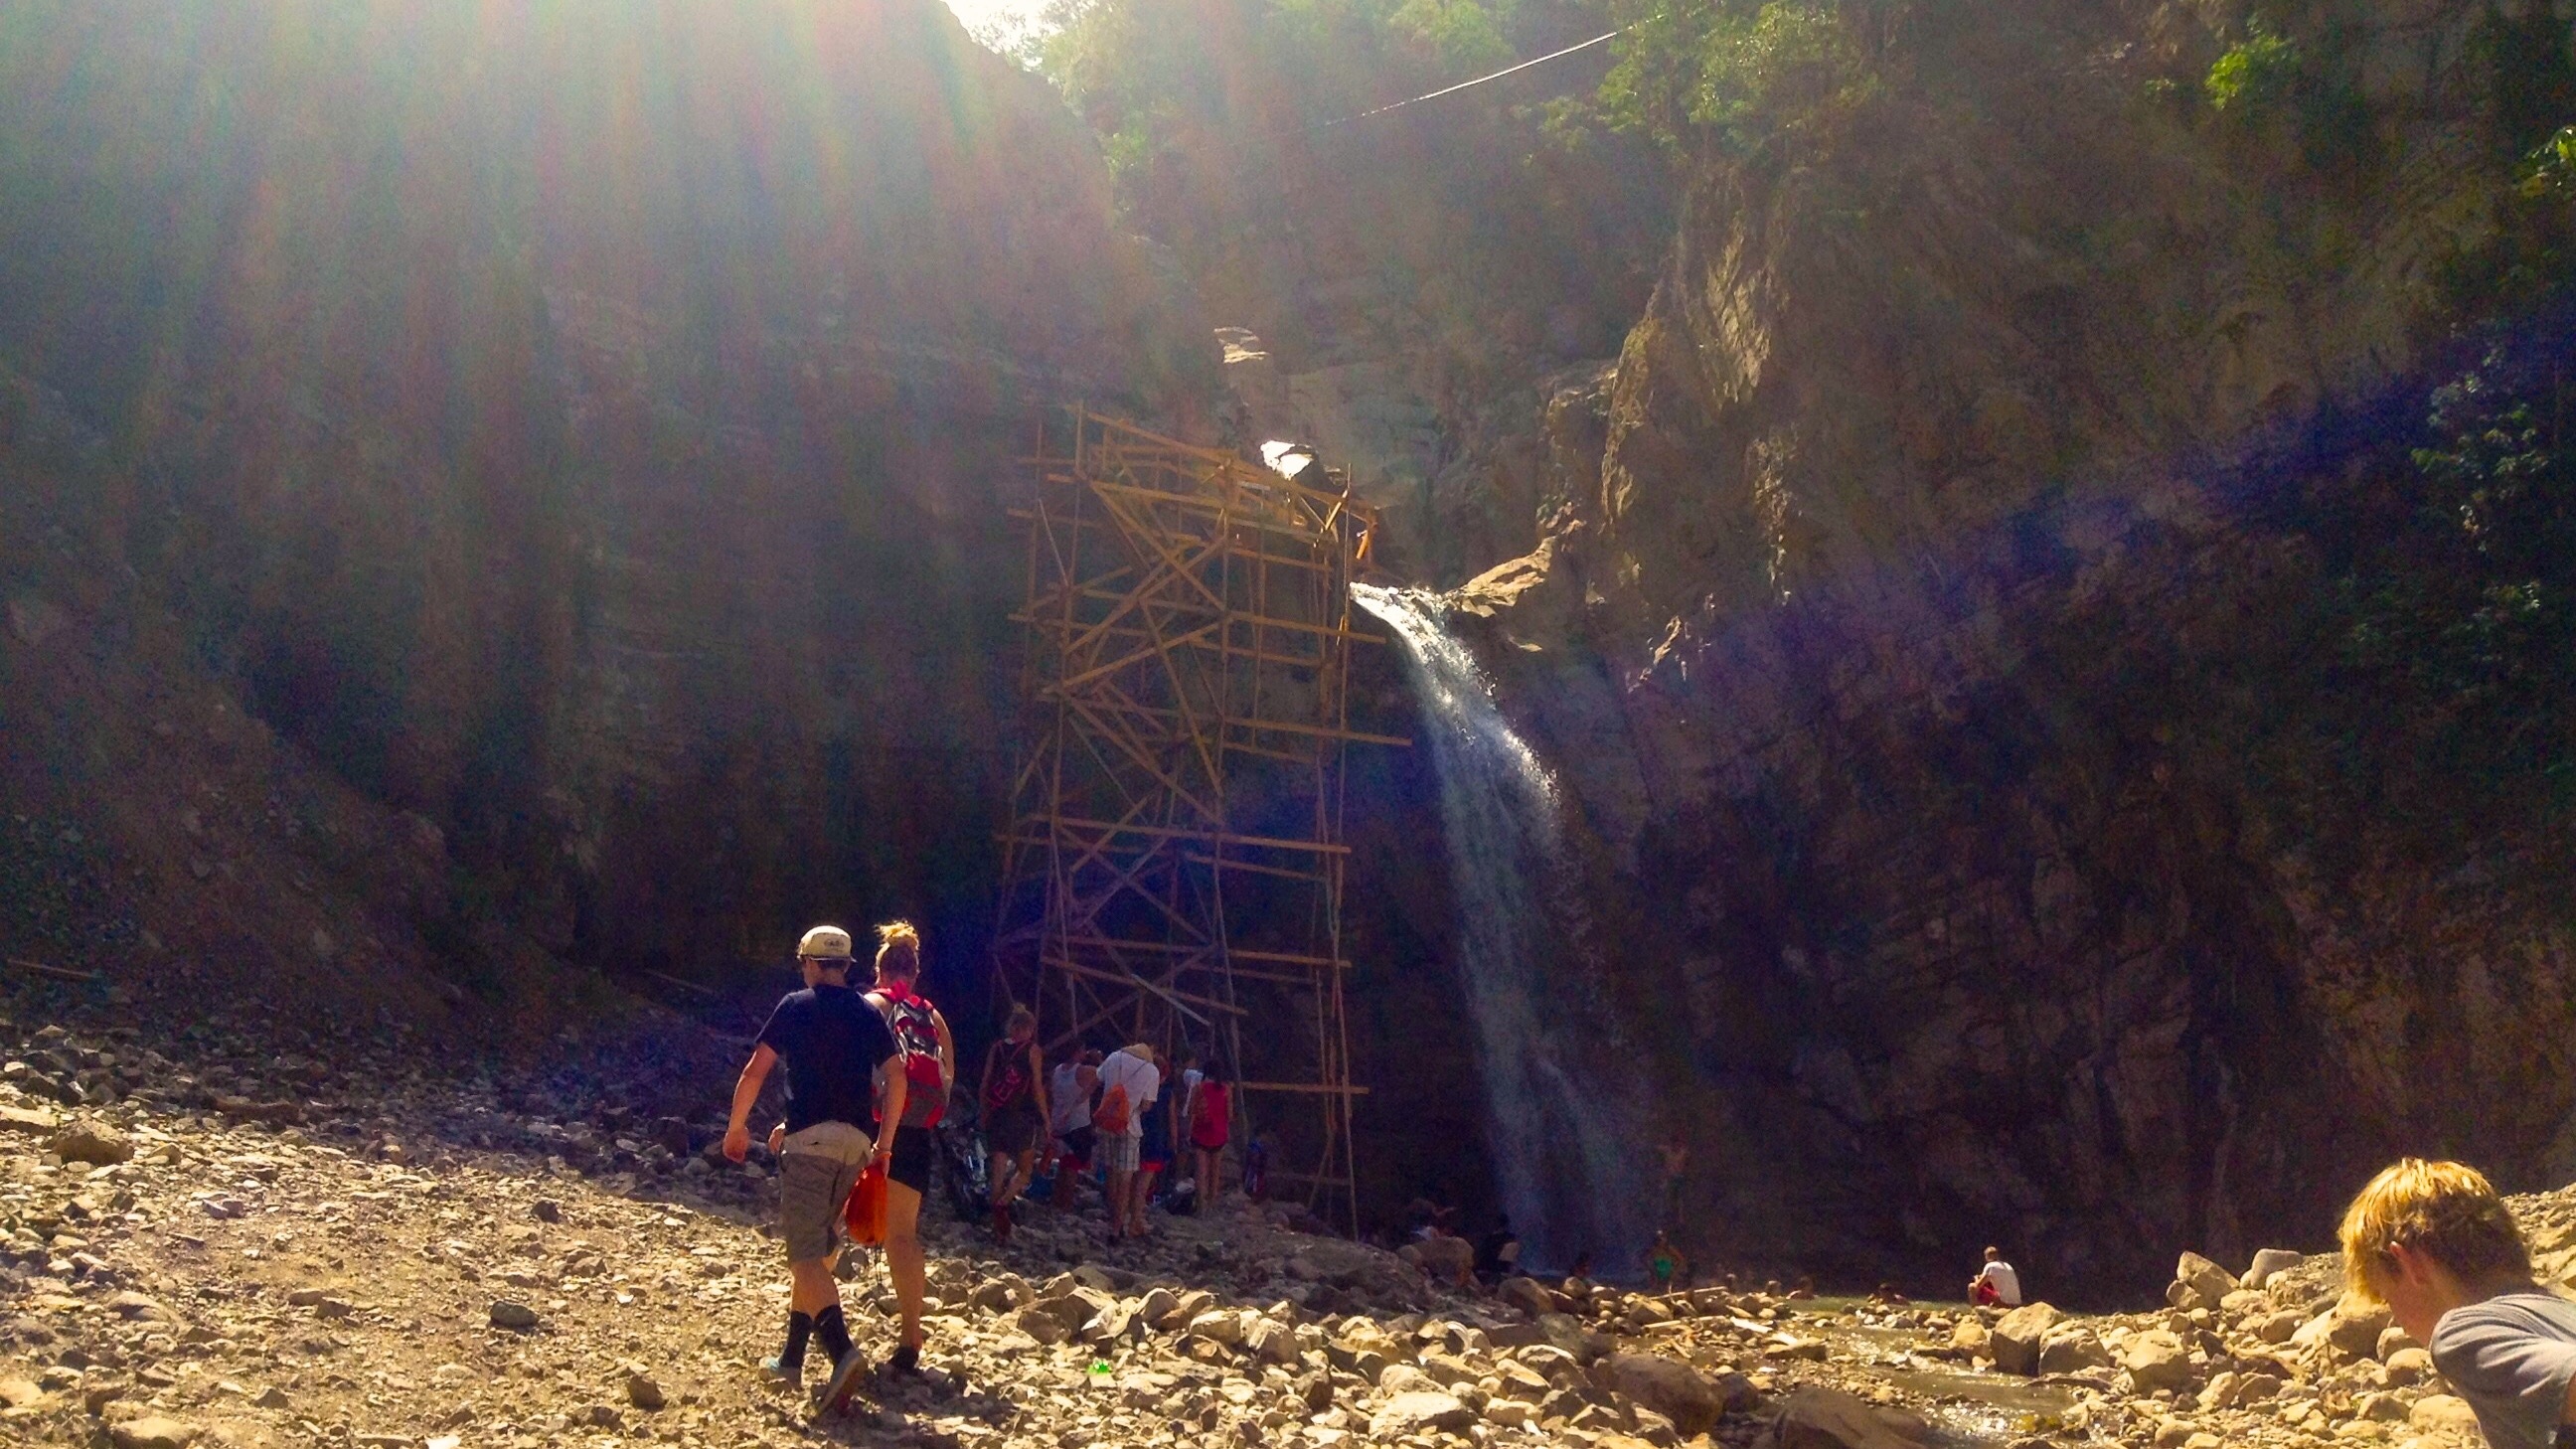
extreme sport, geological phenomenon